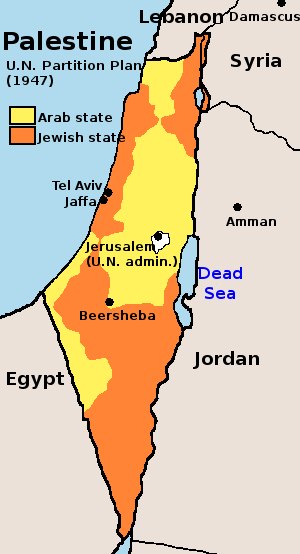
Mandatområdet i Palæstina / Historie / Efter anden verdenskrig
FN's delingsplan fra 1947
Mandatområdet i Palæstina var en geopolitisk enhed etableret mellem 1920 og 1948 i regionen Palæstina i Mellemøsten. Storbritannien administrerede mandatområdet i henhold til Folkeforbundets artikel 22. Arealmæssigt udgjorde mandatområdet hovedsageligt det, som i dag kendes som staterne Jordan og Israel. Endvidere var Vestbredden og Gazastriben også en del af mandatområdet.